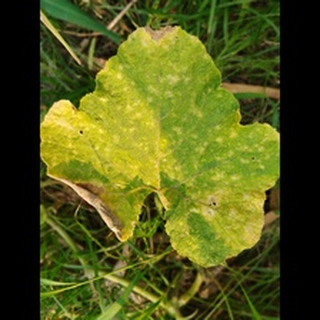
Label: pumpkin_mosaic_disease